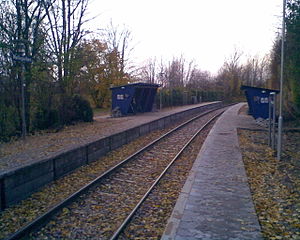
Mølleparken Station
Mølleparken Station
Mølleparken Station, Mårslet
Mølleparken Station er en letbanestation på Odderbanen i det nordlige Mårslet i Danmark. Den blev oprindeligt etableret som jernbanestation. Stationen har som et af de få på strækningen påstigning fra begge sider, skønt der kun er ét spor. Dette skyldes, at der er betydelige boligområder på begge sider af banen og ingen overgangsmuligheder i umiddelbar nærhed.